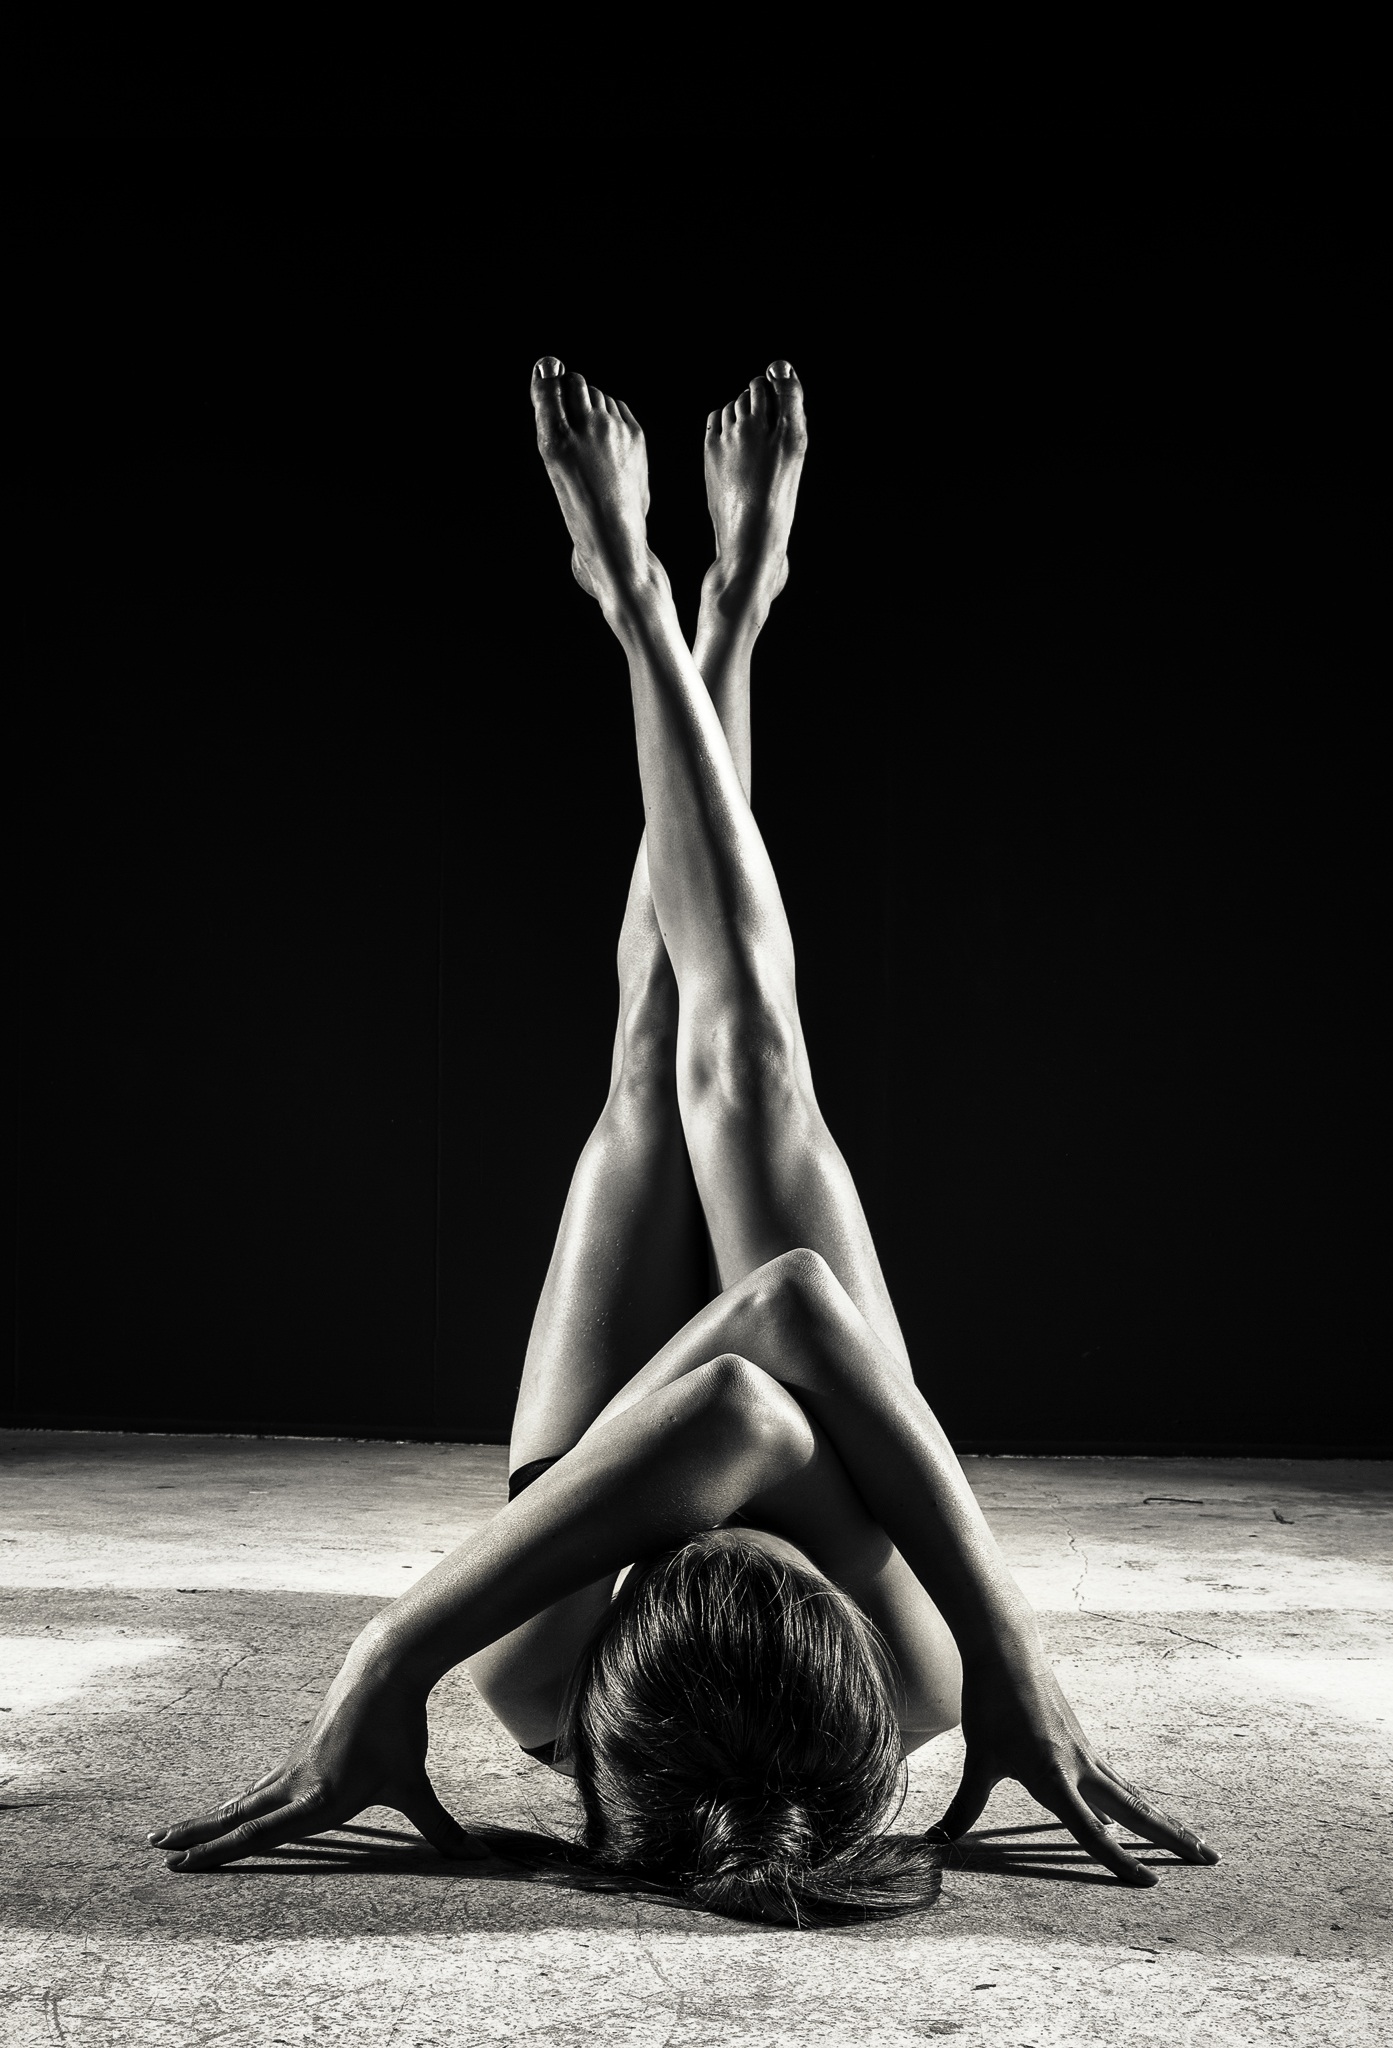
black and white, people, girl, photography, dance, portrait, sitting, black, monochrome, black white, ballet, performance art, sports, beauty, expression, entertainment, emotion, lowkey, performing arts, choreography, monochrome photography, human positions, art model, modern dance, physical fitness, concert dance